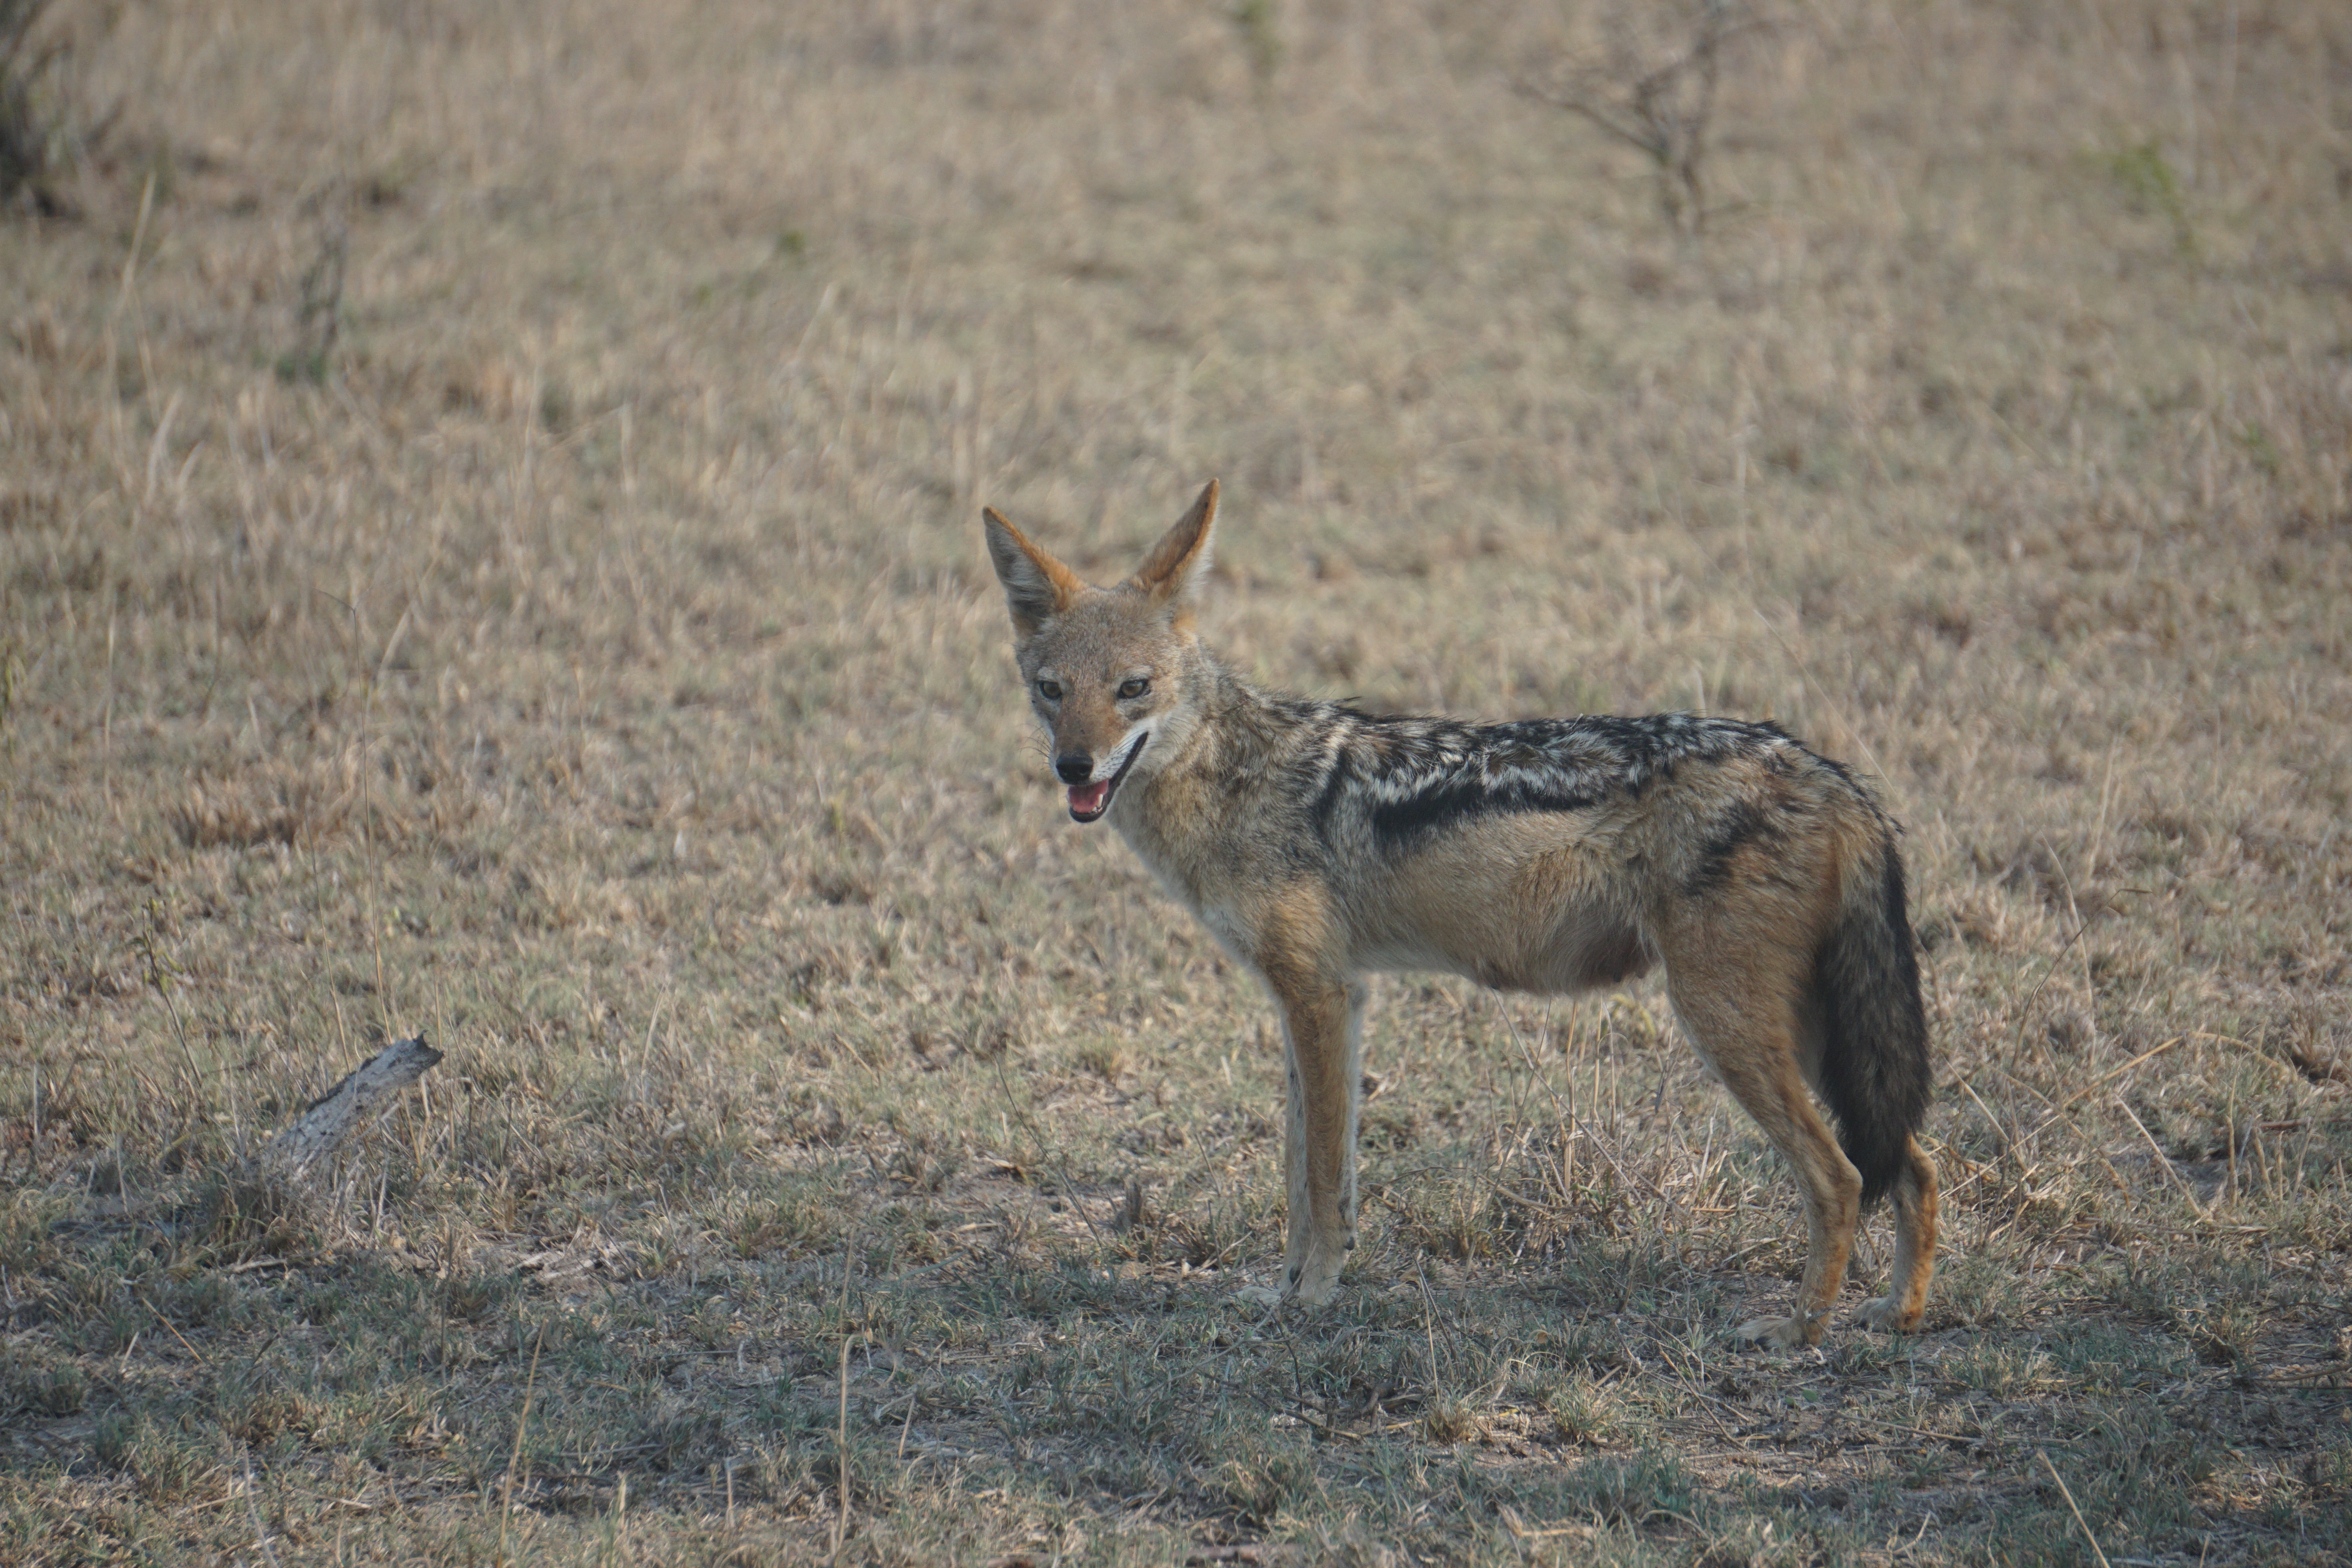
nature, prairie, animal, wildlife, mammal, coyote, fauna, vertebrate, south africa, jackal, black backed, dog like mammal, kit fox